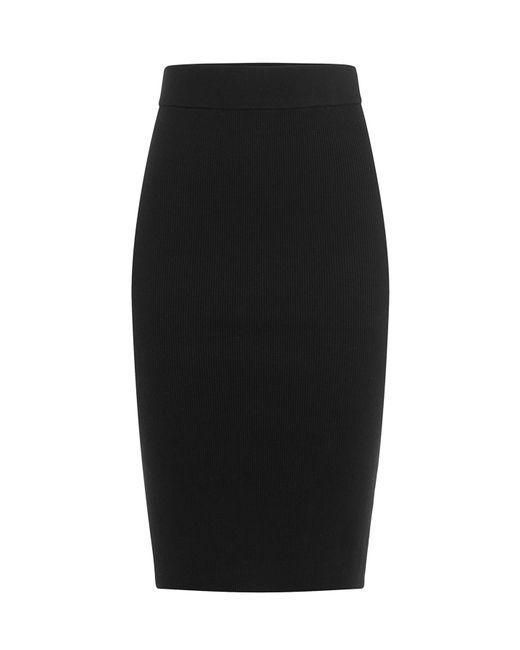
schlauchrock, schwarz, Nylon- und Baumwollstoff, Stretch, mit breiter Taille, ideal für die Arbeit im Büro